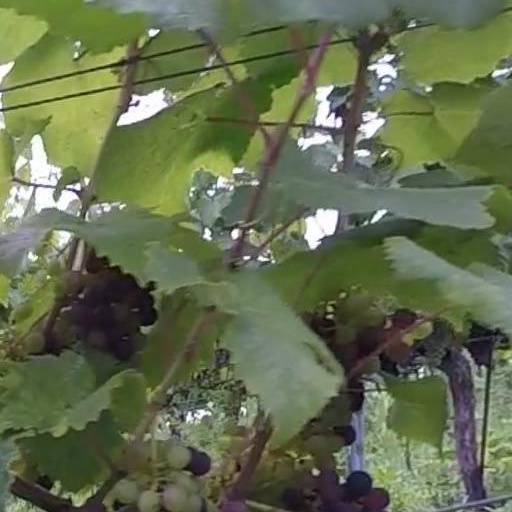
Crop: grape